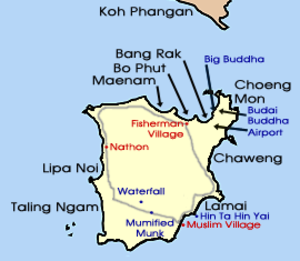
Koh Samui / Turisme
Kort over Samui
Koh Samui er med sine 228,7 km² den næststørste ø i Thailand, efter Phuket. Koh Samui og hendes 80 søstre, som er de mange andre øer i marineparken ud for Bandon Bay, hører til provinsen Surat Thani. Koh Samui ligger cirka 35 kilometer nordøst for Surat Thani by og omtrent 700 km syd for Bangkok. Øen er omkring 25 km bred. Øens befolkning udgør ca. 50.000 fastboende, men den besøges hvert år af omkring to millioner turister, for 2016 opgjort til 1,9 mio. udenlandske turister. Samui, som den blot kaldes blandt de lokale, er kendetegnet ved natur, strande og kokosnødde plantager. Ved de omkringliggende øer er der gode muligheder for sportsdykning.